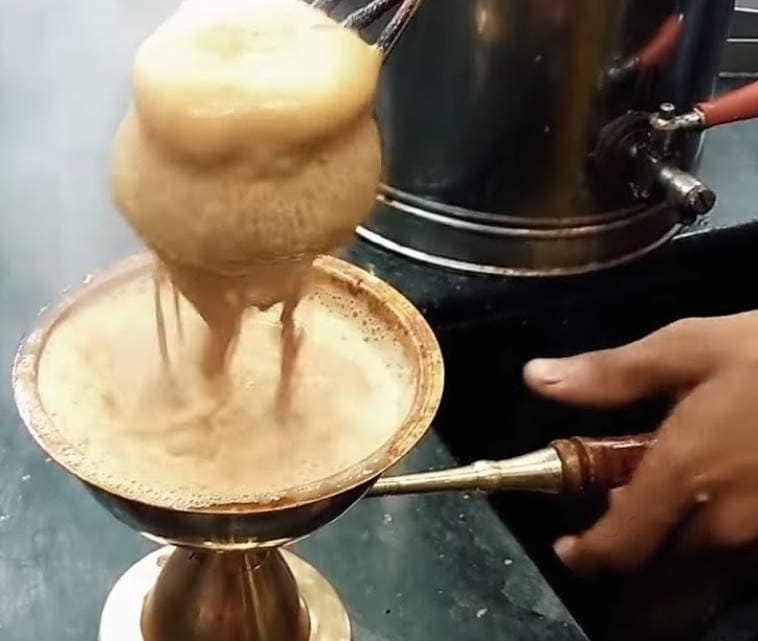
Dish: chai